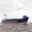
Label: ship